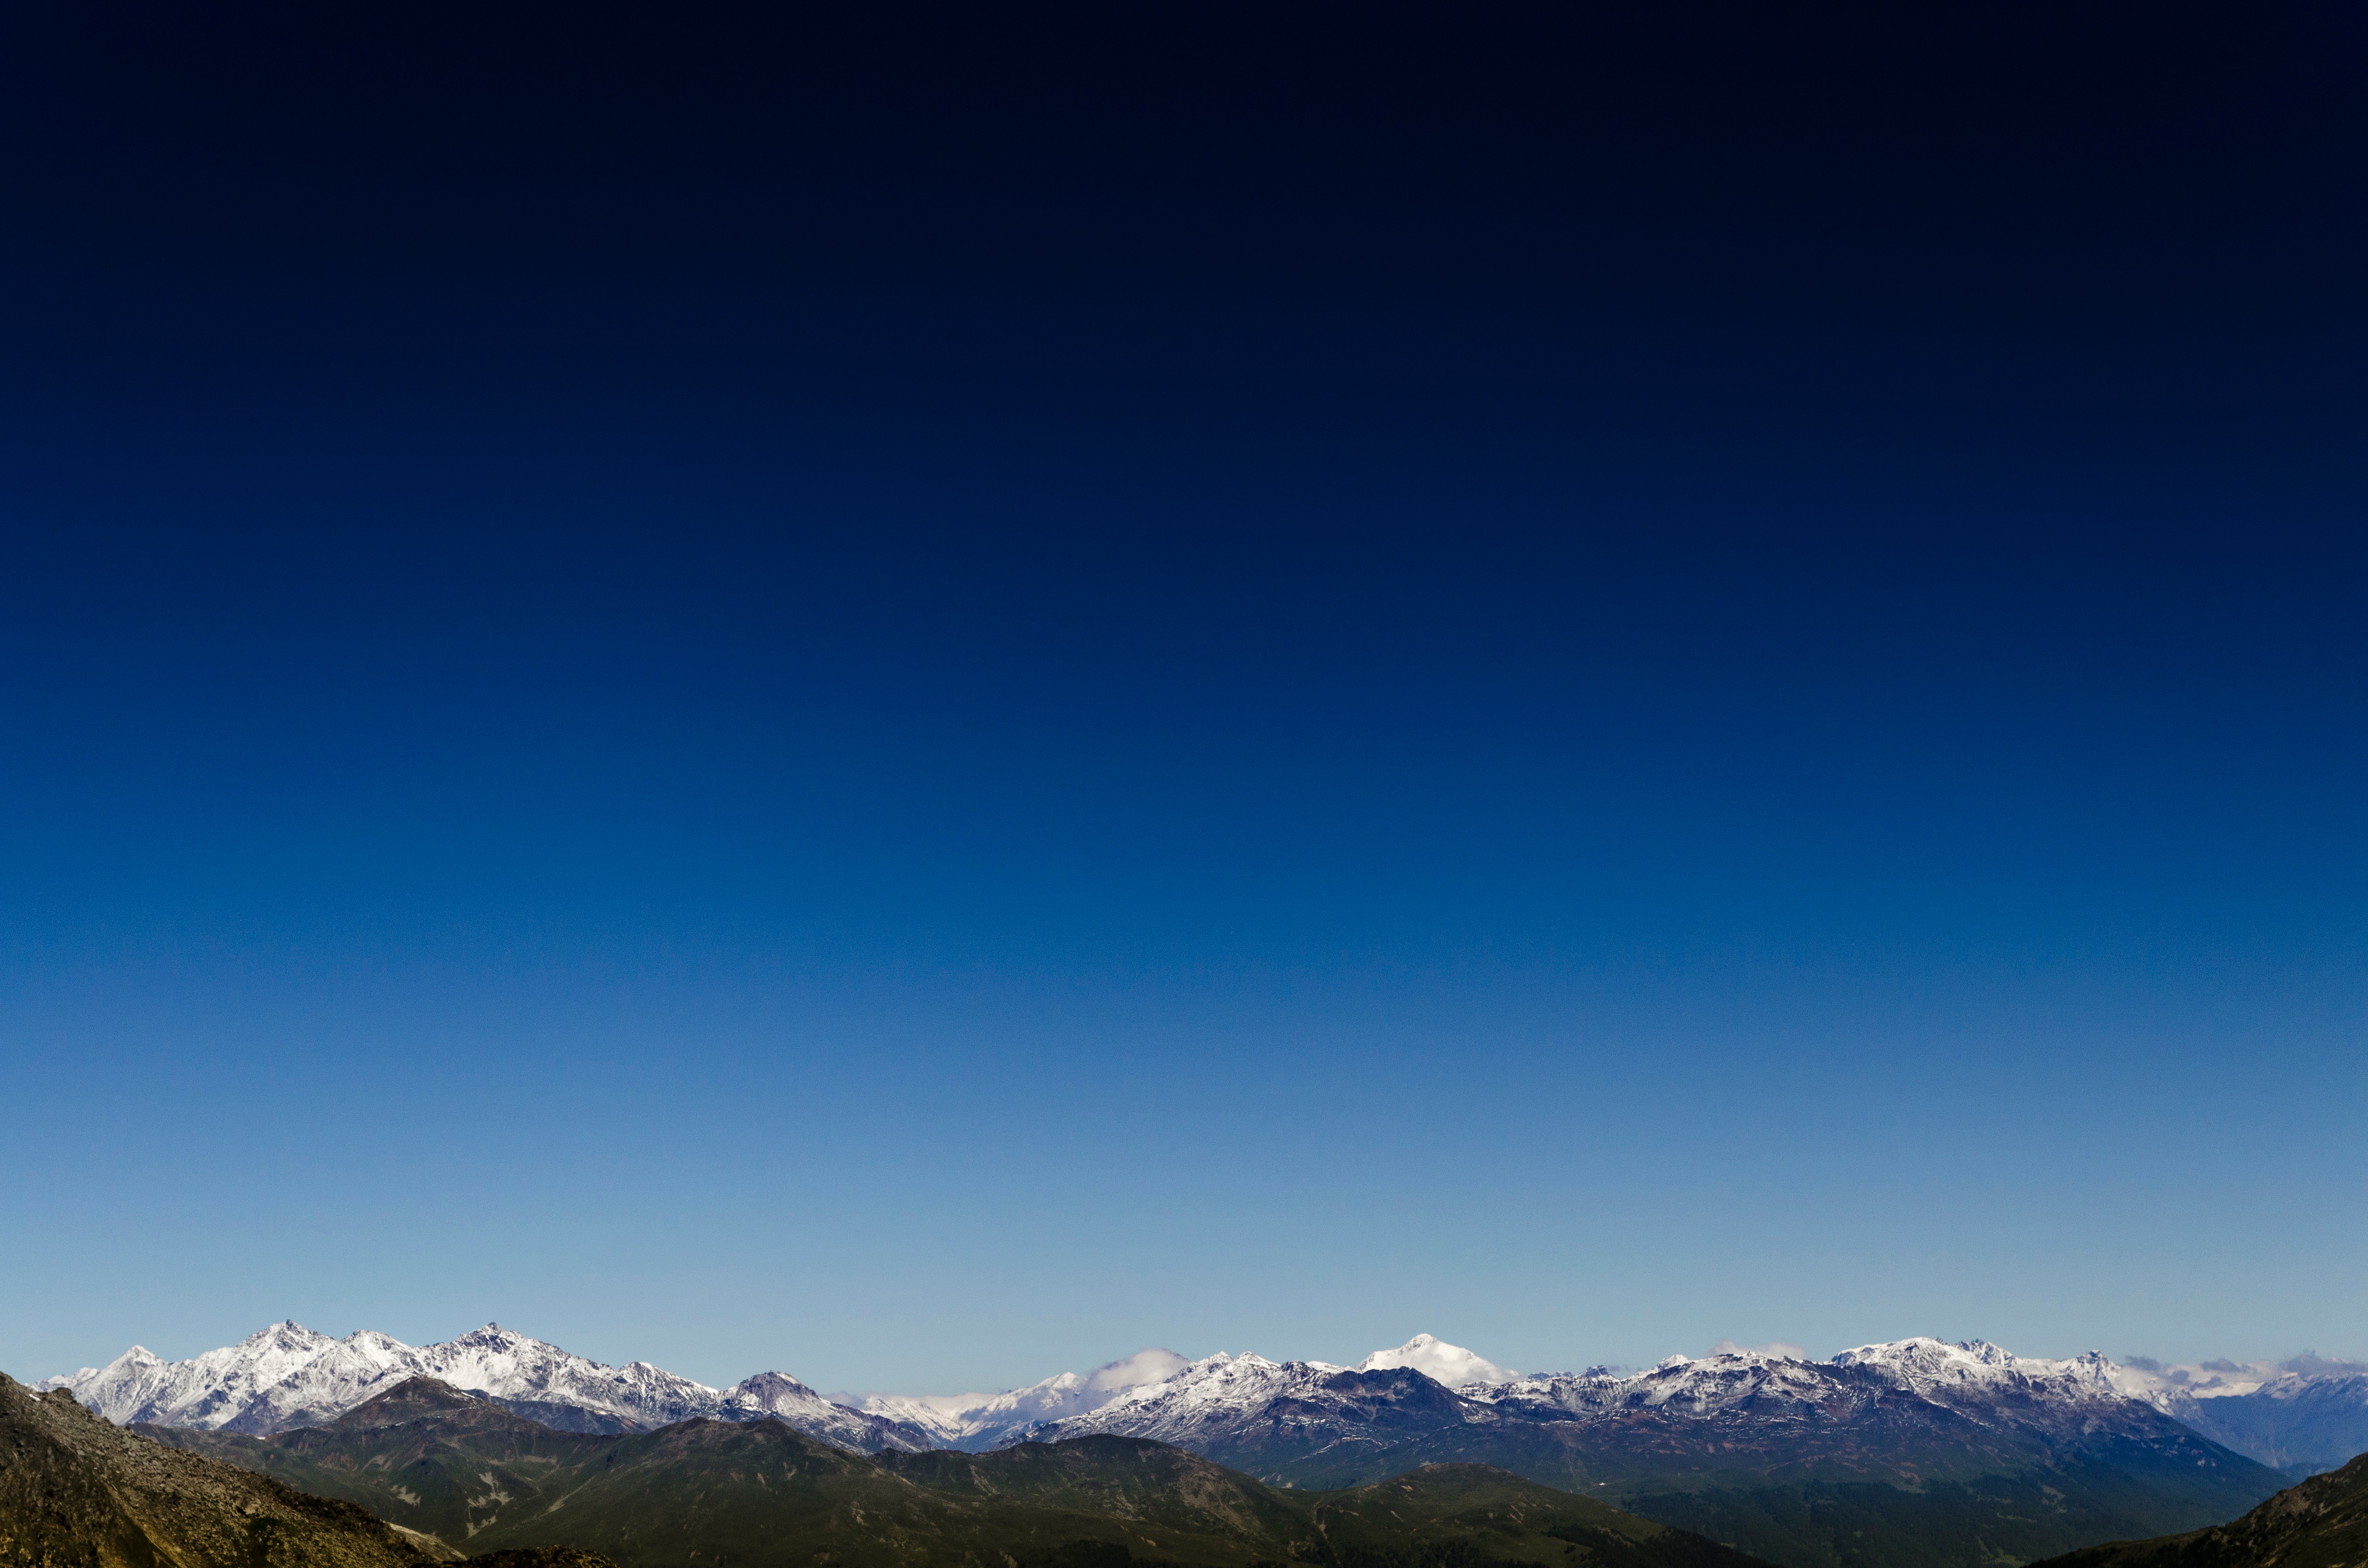
horizon, mountain, snow, cloud, sky, dawn, mountain range, panorama, dusk, clear, snowcap, alps, plateau, mountainous landforms